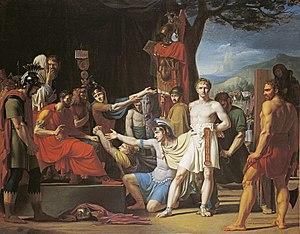
Alexandre-Romain Honnet, Manlius Torquatus condamne son fils à mort, 1799, Paris, Ecole Nationale Supérieure des Beaux-Arts
Alexandre-Romain Honnet, nommé parfois Bonnet par erreur ou Honnet de Saint-Romain, né le 4 juillet 1770 à Paris et mort le 1ᵉʳ février 1819 à Clichy, est un élève de l'école des beaux-arts qui a reçu le prix de Rome en peinture. Son travail s'inscrit dans le néo-classicisme.
Cette page recense les lauréats du prix de Rome en peinture, récompense inaugurée en 1663, et de façon officielle en 1667, par l'Académie royale de peinture et de sculpture à Paris, et supprimée par une réforme, après 1968.
Titus Manlius Imperiosus Torquatus est un homme politique romain qui assuma trois consulats en 347, 344 et 340 av. J.-C. et deux charges de dictateur en 353 et 349 av. J.-C..